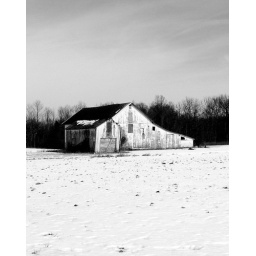
An old abandoned barn in a snow-covered field on Route 23 between Columbus and Delaware, Ohio.